Haagse Poort

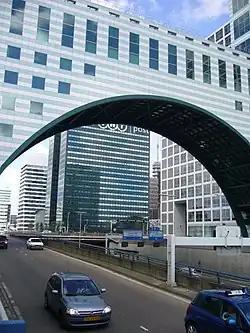

The Haagse Poort is an office building in The Hague, Netherlands. It is an unusual, asymmetrical structure of long that spans the Utrechtsebaan with a large arch. The Haagse Poort consists of a high-rise part and a low-rise part that are connected by the arch from the eighth floor. The tallest part amounts and 17 floors. The building offers approximately of office space.